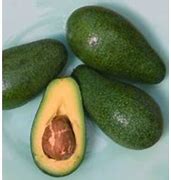
Label: Avocado